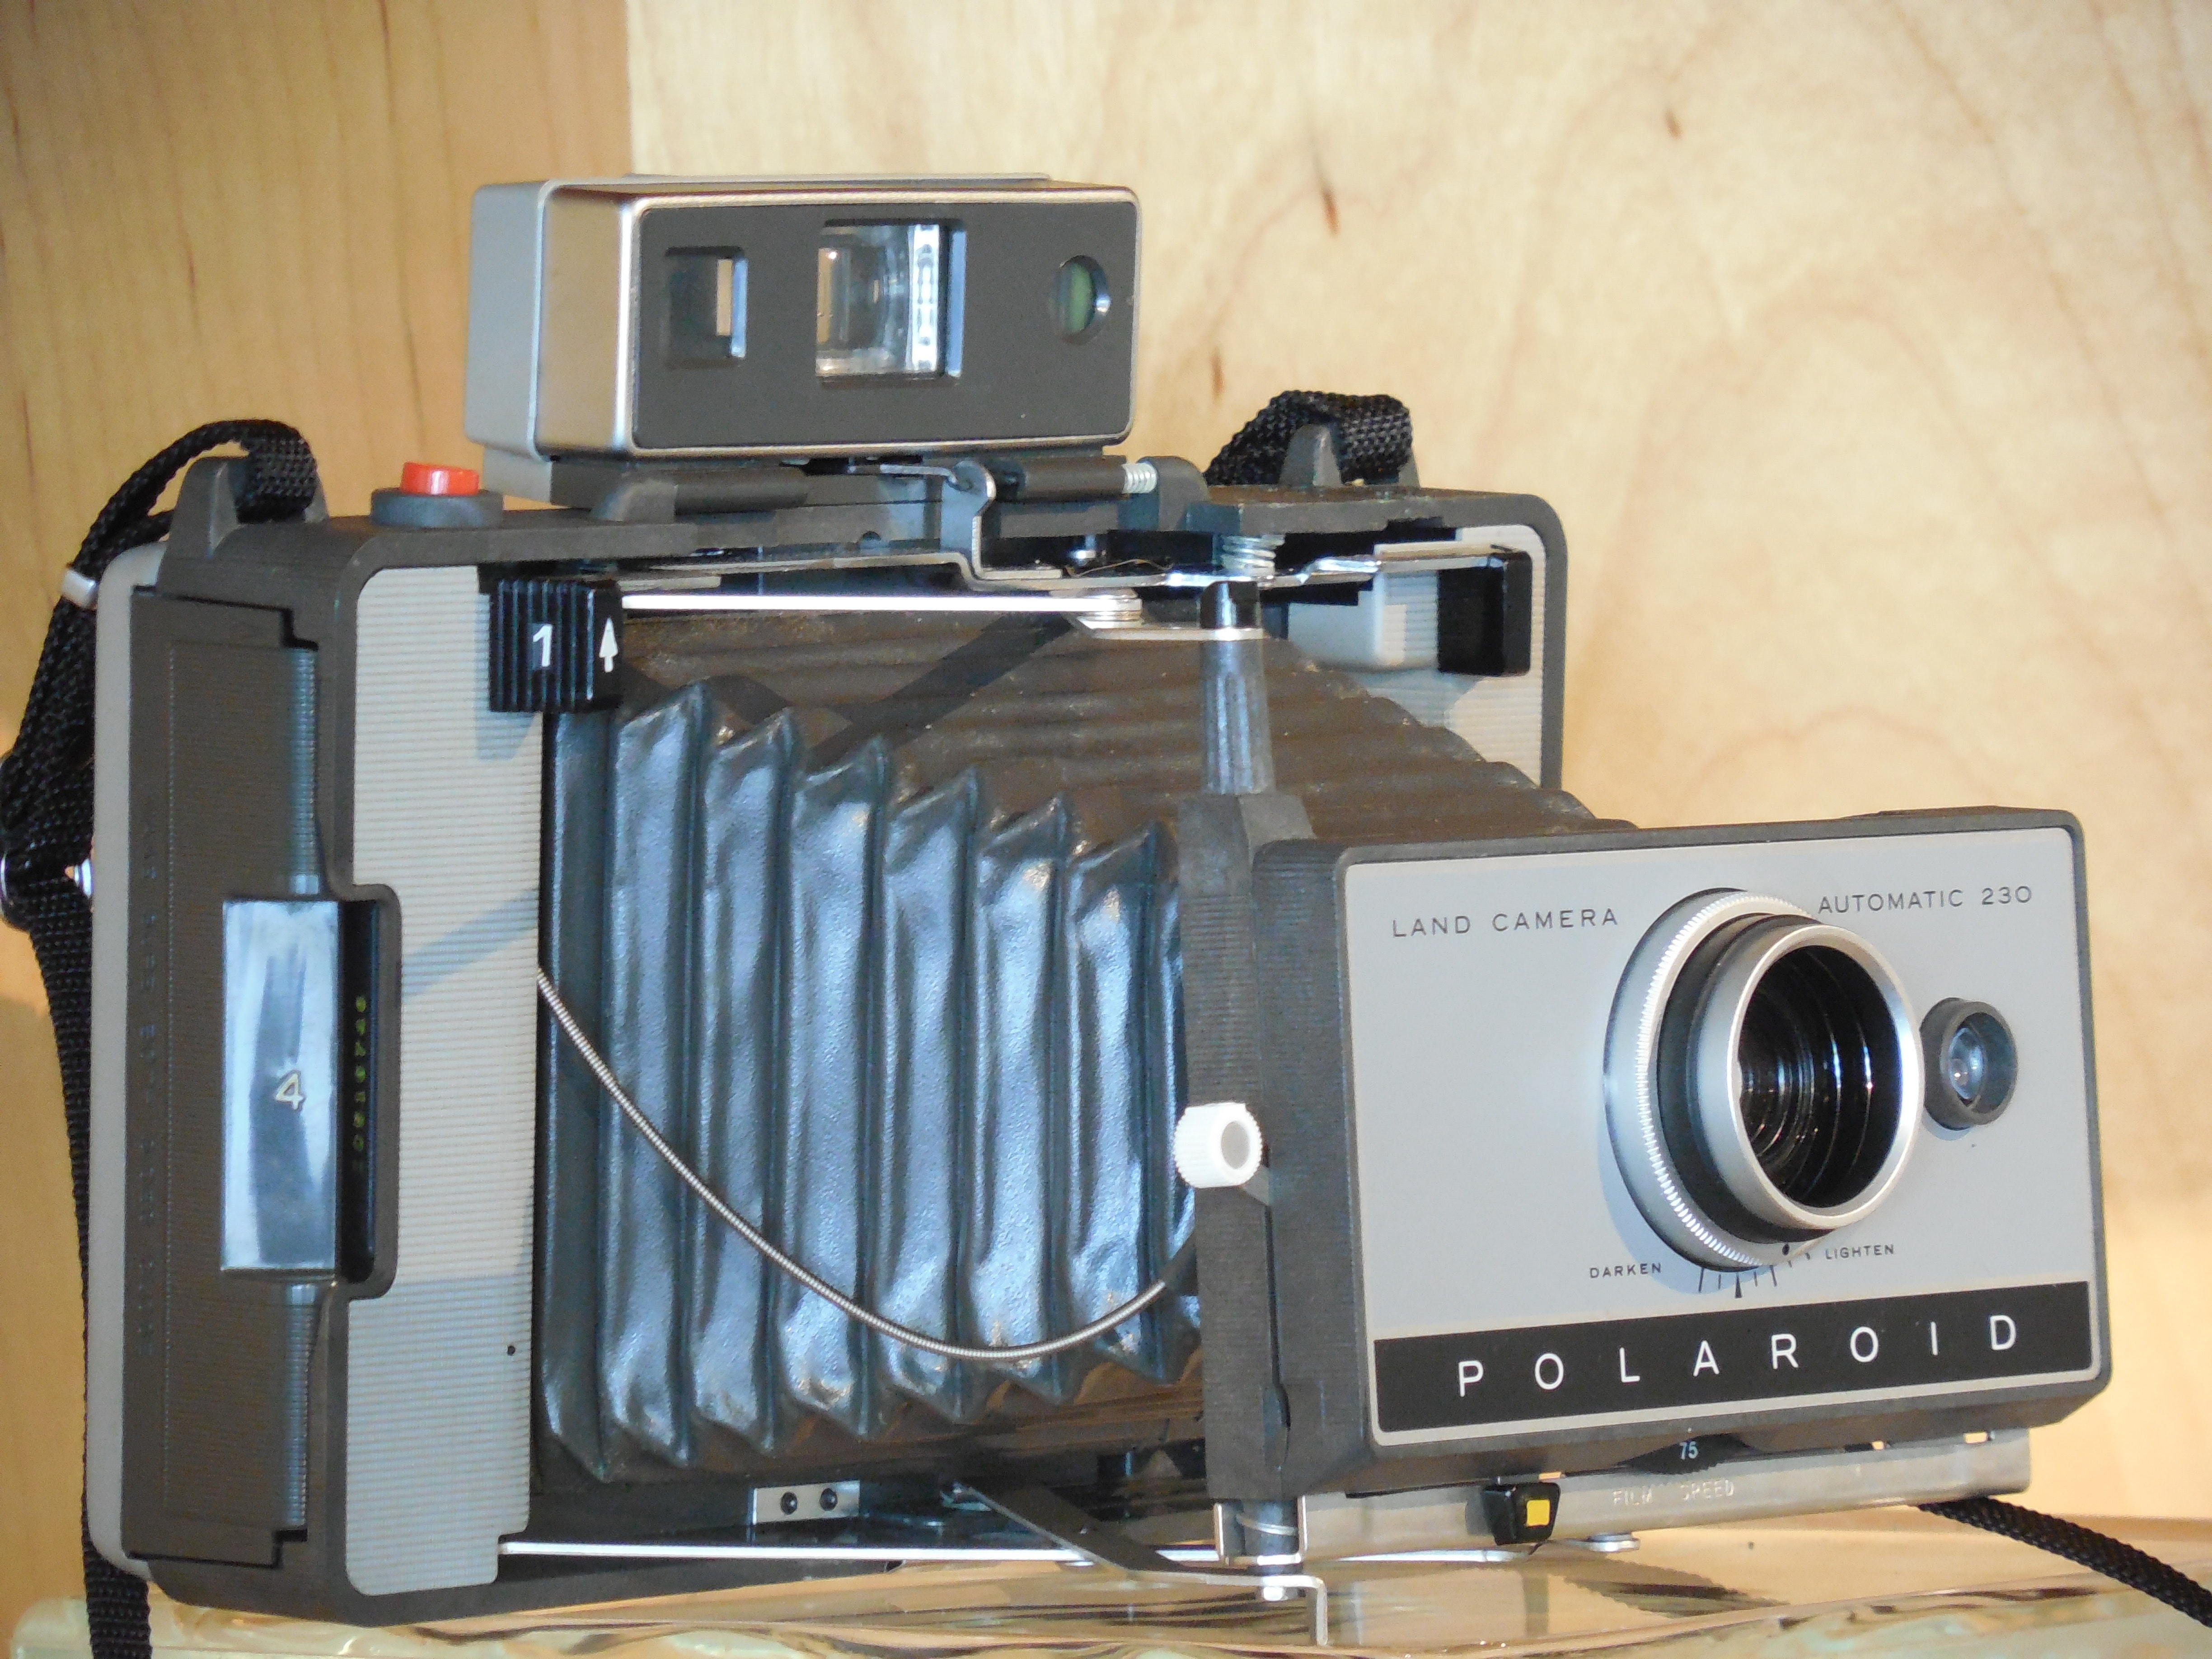
camera, cameras optics, camera accessory, lens, digital camera, photography, camera lens, Point and shoot camera, room, small appliance, film camera, reflex camera